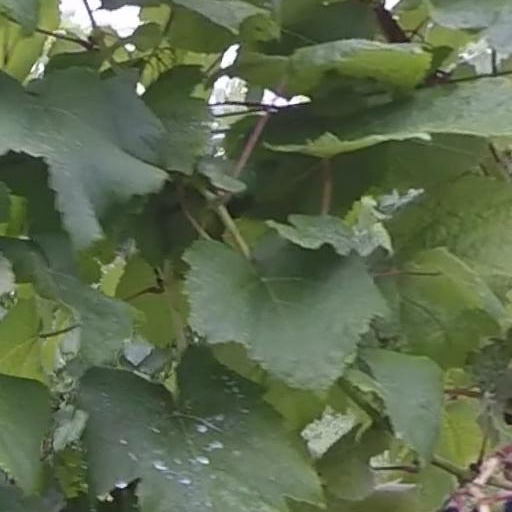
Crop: grape